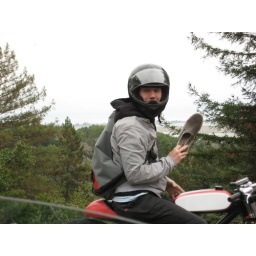
After nearly running off the road, all Rafter had to show was some dirt in his shoe from skidding.